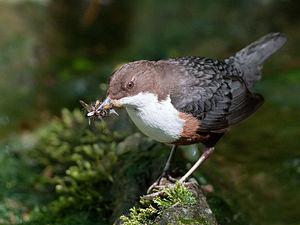
Le Cincle plongeur est une espèce d'oiseaux de la famille des cinclidés.